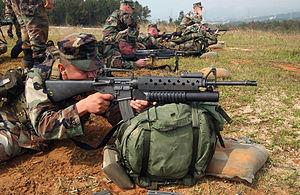
Le M203 est un lance-grenades développé entre 1967 et 1968 par l'AAI corporation sous contrat de l'US Army. Le lance-grenades M203 est un lance-grenades à un coup de calibre 40 mm et à rechargement manuel venant se placer sous le garde-main de l'arme depuis laquelle il est utilisé. De conception entièrement métallique, il n'a pour autant pas un poids excessif. Le M203 peut utiliser tous les types de grenades de 40 x 46 mm OTAN.